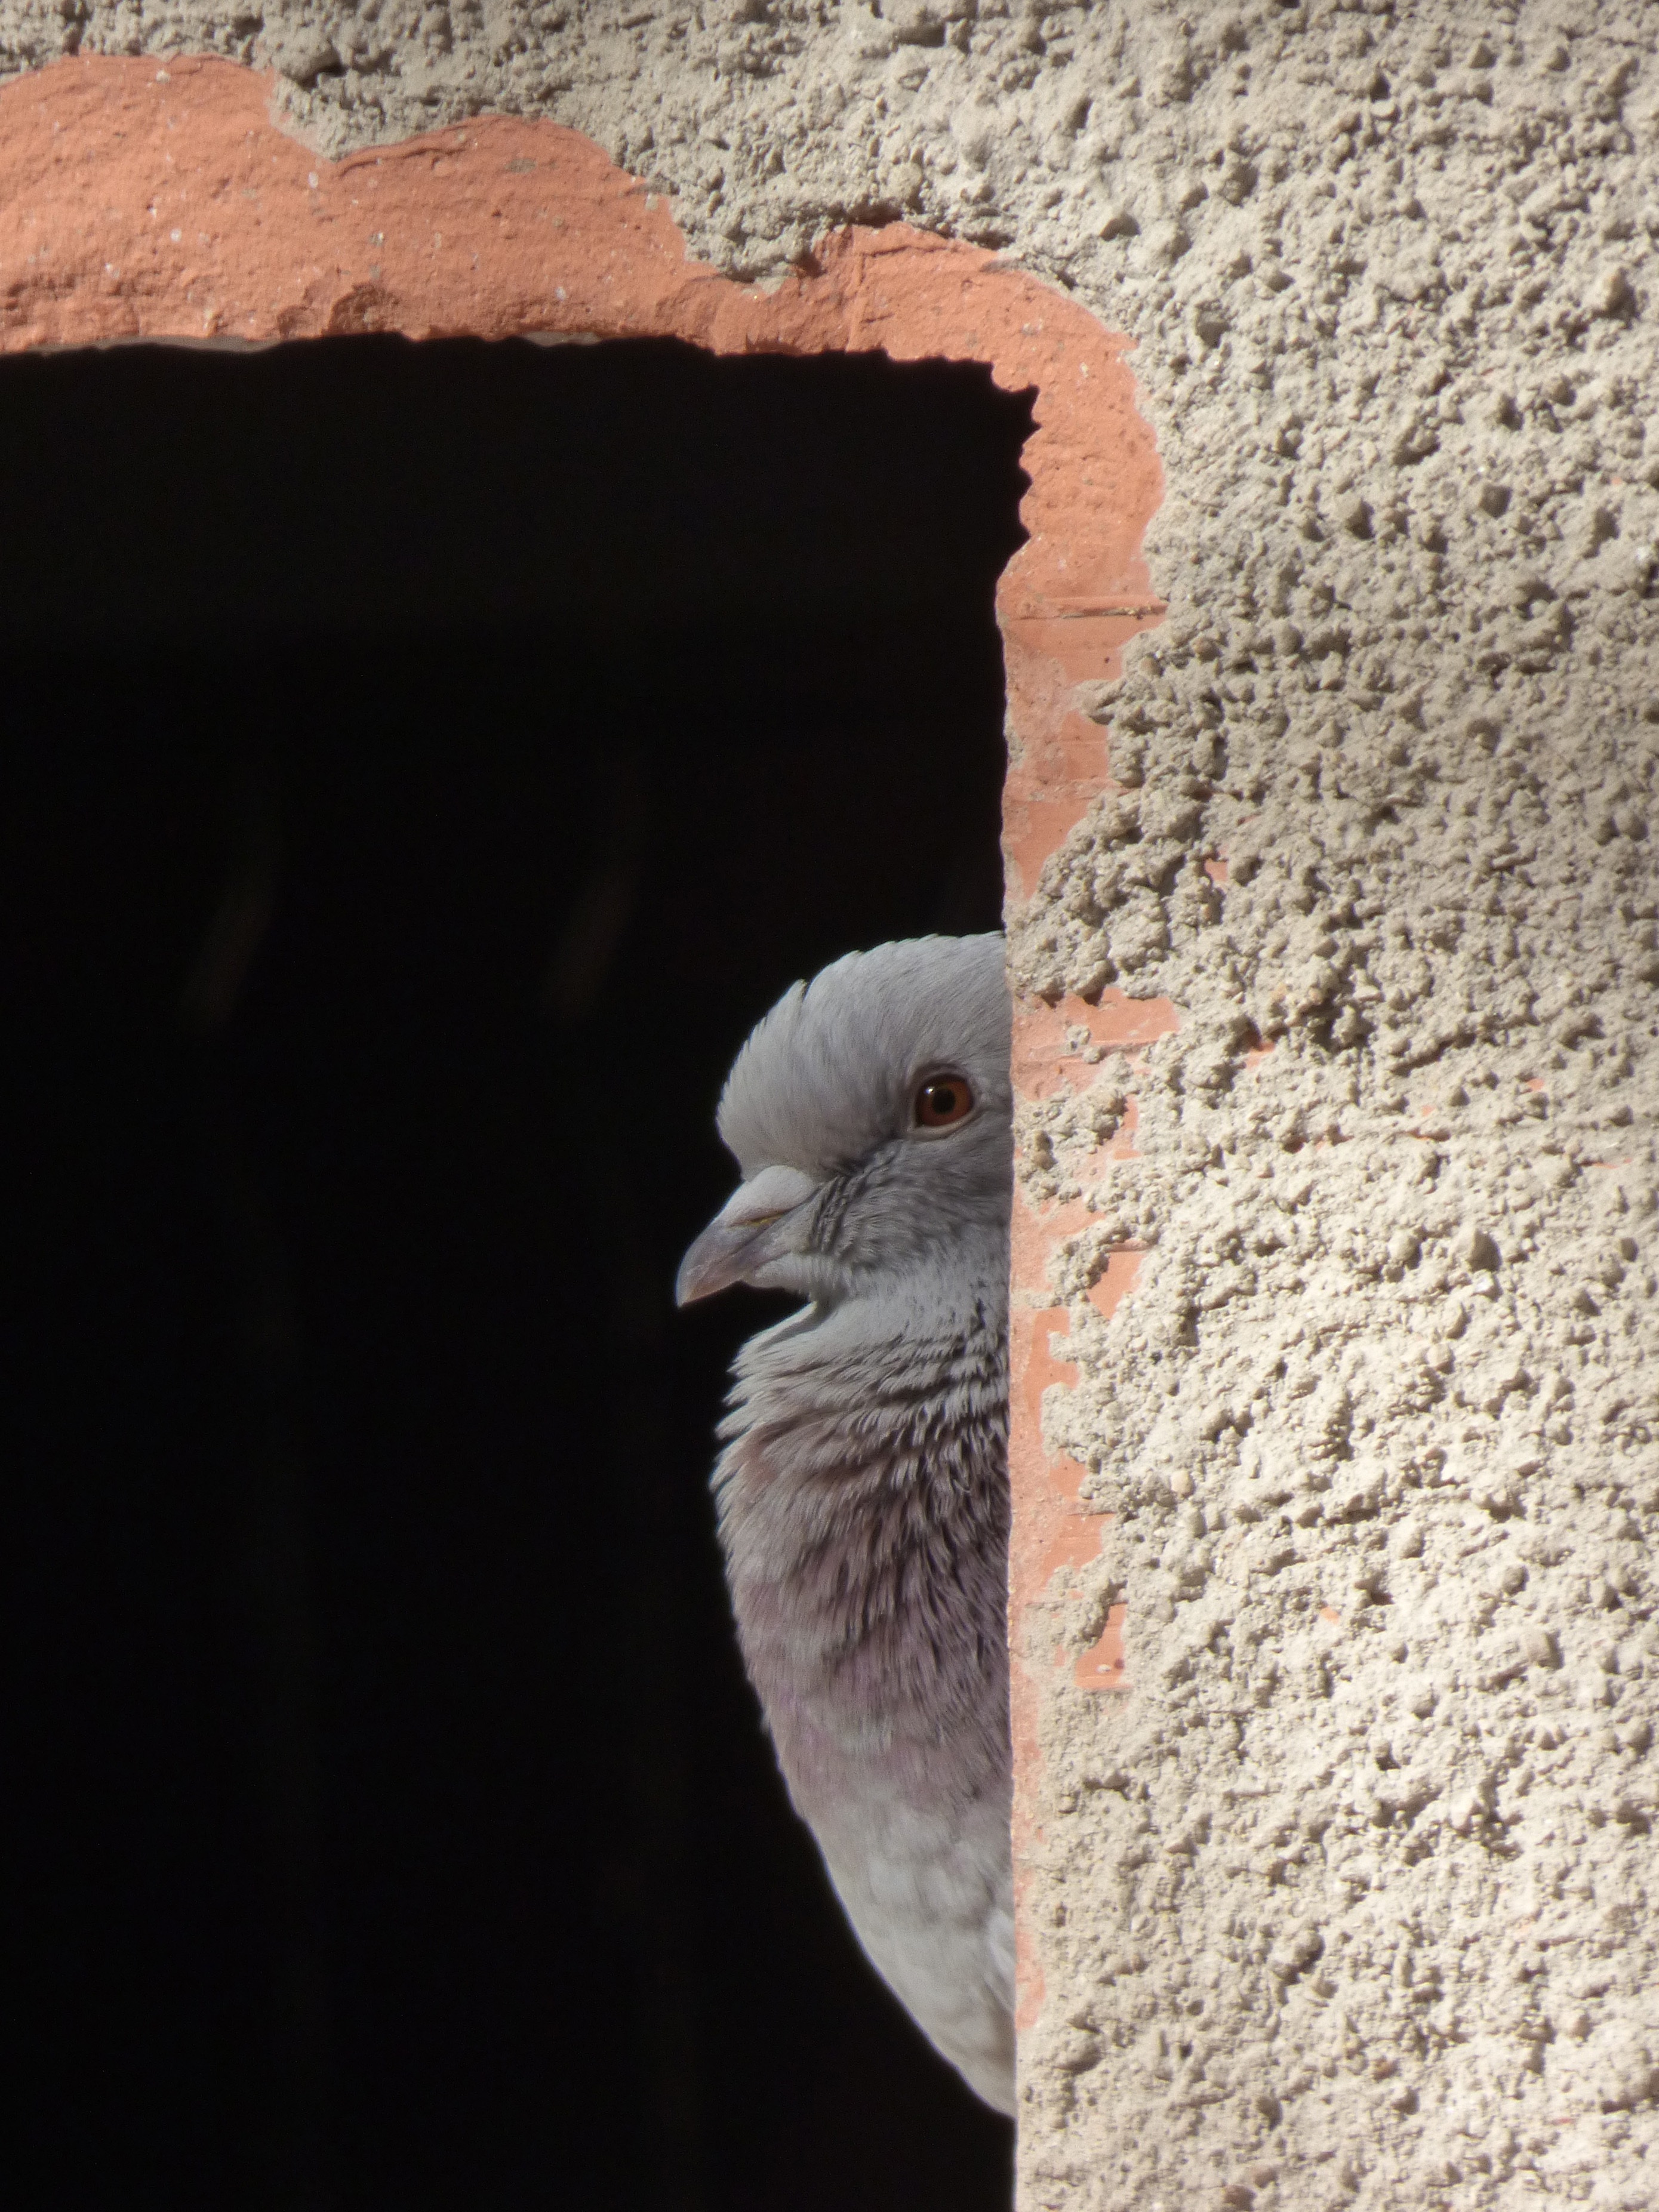
bird, wing, window, lookout, beak, fauna, close up, paloma, palomar, perching bird, spy hidden